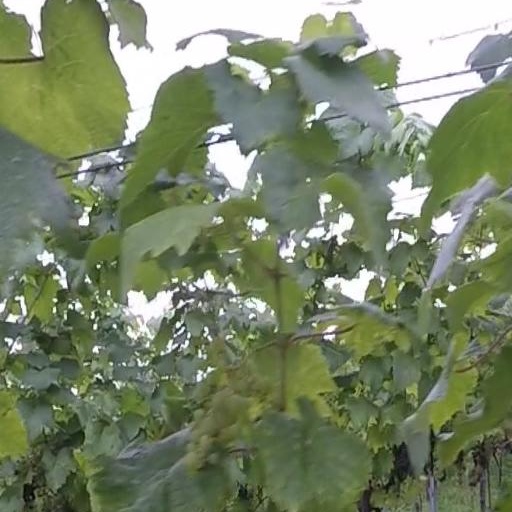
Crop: grape